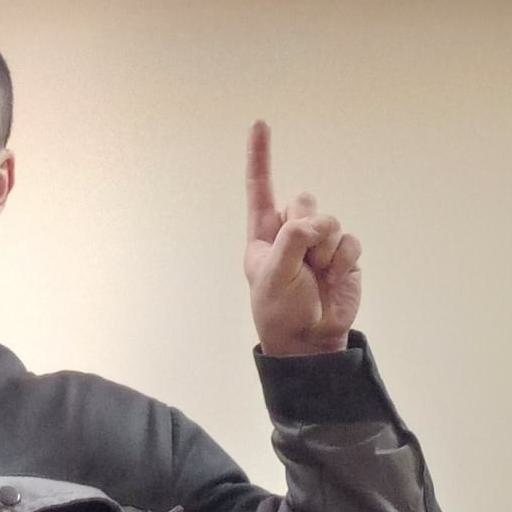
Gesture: one